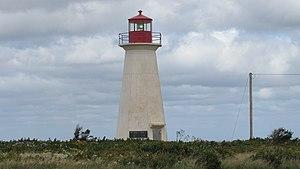
Le phare de Naufrage est un phare actif qui est situé au port de Naufrage, dans le Comté de Kings, au Canada.